Brunhild

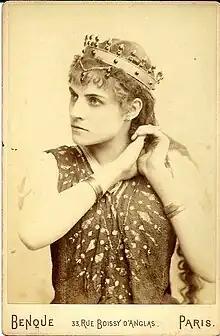
French operatic soprano Rose Caron as Brunhild at Théâtre de La Monnaie, Brussels, 1884

Brunhild, also known as Brunhilda or Brynhild (or ), is a female character from Germanic heroic legend. She may have her origins in the Visigothic princess and queen Brunhilda of Austrasia.